Tassos Papadopoulos

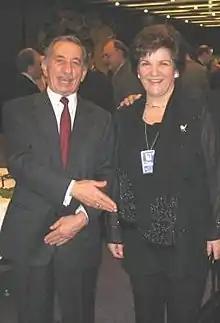
Tassos Papadopoulos and Antigoni Papadopoulou

He served as advisor to the first representative of the Greek Cypriot side in the intercommunal talks, Glafcos Clerides, until April 1976 and subsequently he took up that post himself, serving until July 1978. He represented Cyprus at many international conferences, particularly the annual congresses of the International Labour Organization (ILO). Furthermore he represented the Greek Cypriot community in many recourses by Cyprus filed at the United Nations and the Council of Europe.